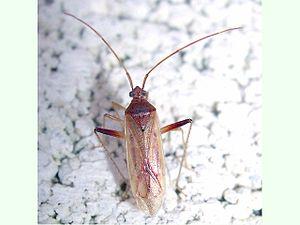
Cette liste recense tous les insectes répertoriés dans le Nord-Pas-de-Calais à partir des données de l'Inventaire national du patrimoine naturel.